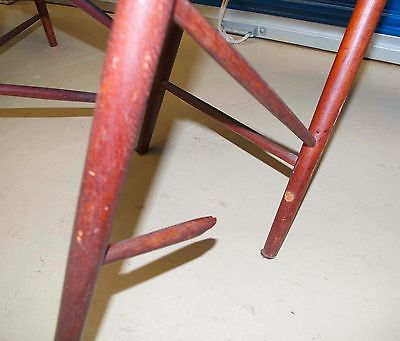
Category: chair